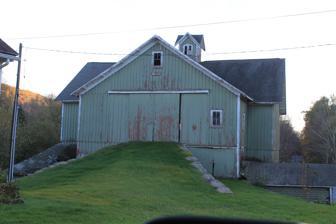
Building: Jackson-Aitken Farm
Country: United States of America
Year built: 1853
Historic house in New York, United States United States historic place Jackson-Aitken Farm U.S. National Register of Historic Places Show map of New York Show map of the United States Nearest city Andes, New York Coordinates 42°9′28″N 74°52′10″W / 42.15778°N 74.86944°W / 42.15778; -74.86944 Area 39 acres (16 ha) Built 1853 Architectural style Greek Revival NRHP reference No. 03000044 Added to NRHP February 20, 2003 Jackson-Aitken Farm is a historic farm house, dairy barn and farm fields located at Andes in Delaware County , New York , United States . The farmhouse was built about 1850 and is a one and one half wood-frame structure in a vernacular Greek Revival style.  The barn is a large three story wooden building with a cross gabled banked entrance built in 1896.  It features a distinctive cupola . It was listed on the National Register of Historic Places in 2003. See also National Register of Historic Places listings in Delaware County, New York References